Hokie Stone

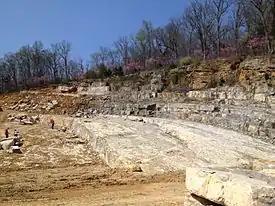
South slope of the main quarry in Blacksburg

Eighty percent of the stone is quarried from a Virginia Tech-owned quarry a few miles from campus near the Highland Park subdivision of Blacksburg, Virginia. Twenty-five to thirty Virginia Tech employees use black powder each day to dislodge the stone, cut it into block sizes required by campus construction projects and then finish the blocks by hand using hammers and chisels. In 2010 Virginia Tech upgraded the quarry equipment to reduce costs, including the purchase of a computer-driven saw. Hokie Stone from this quarry can only be sold to Virginia Tech.